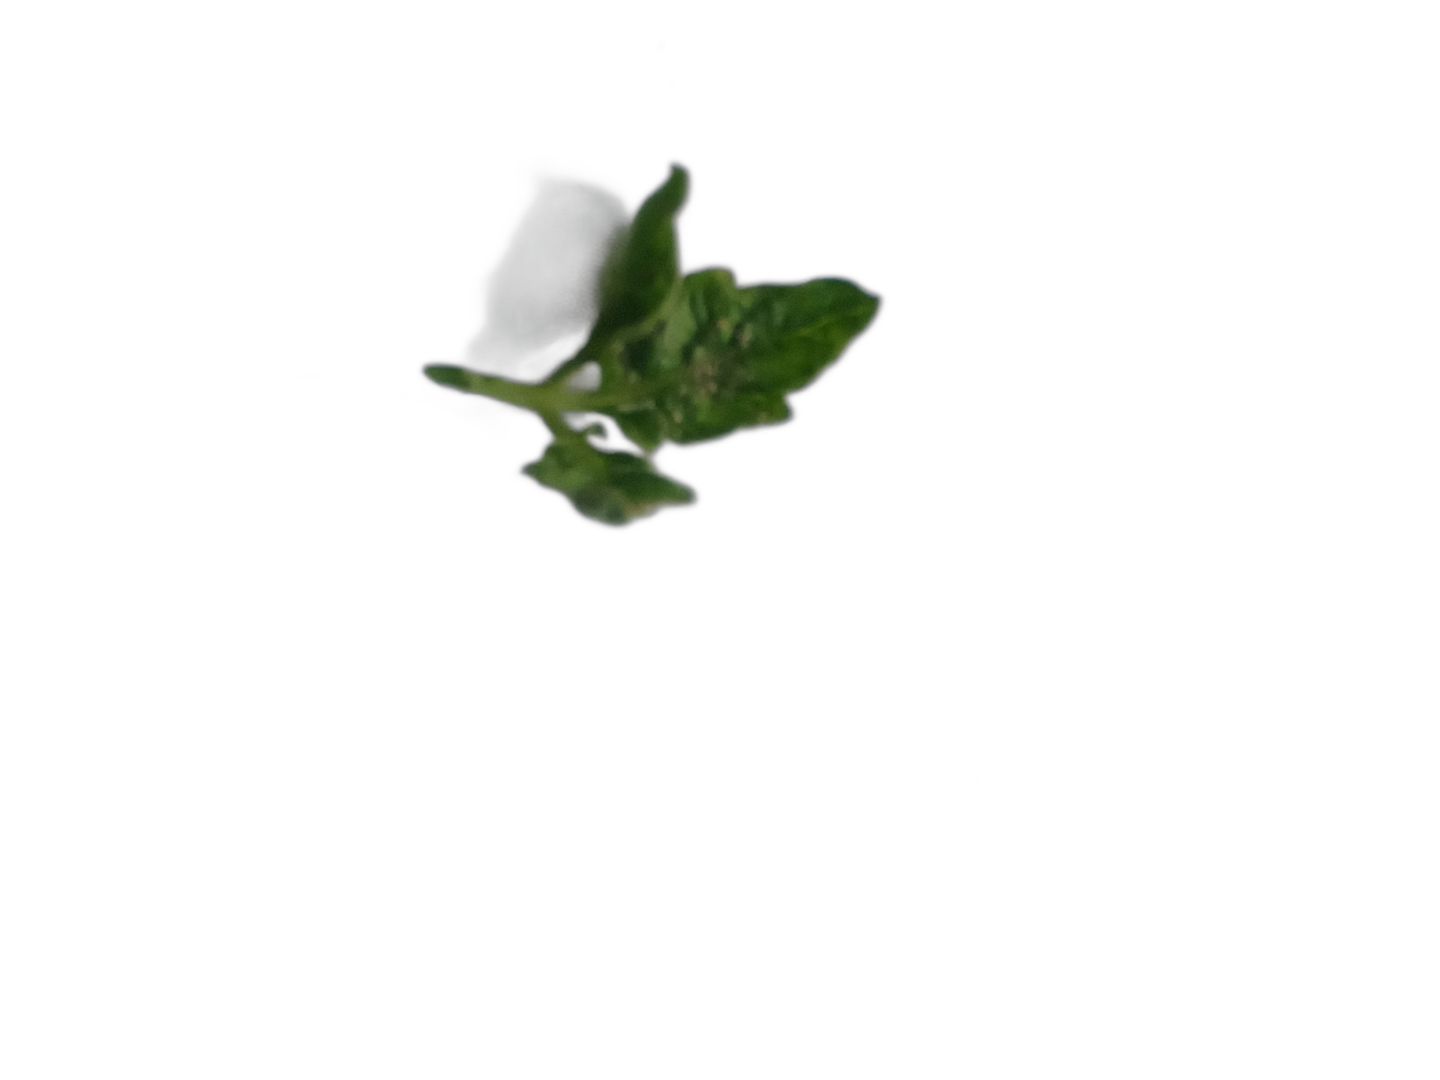
Crop: Tomato
Label: Spot